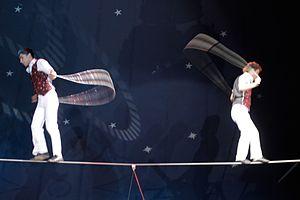
Le cirque Amar est un cirque fondé par Ahmed Ben Amar El Gaïd, qui, malgré plusieurs changements de propriétaire, est un des chapiteaux français de cirque traditionnel les plus connus.